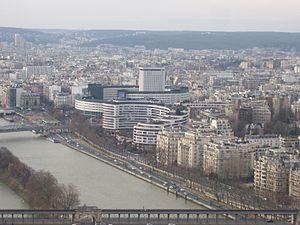
Maison de la Radio du Tour Eiffel.